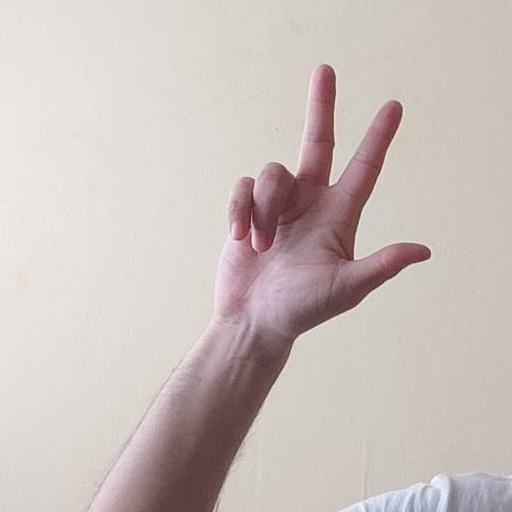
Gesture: three2